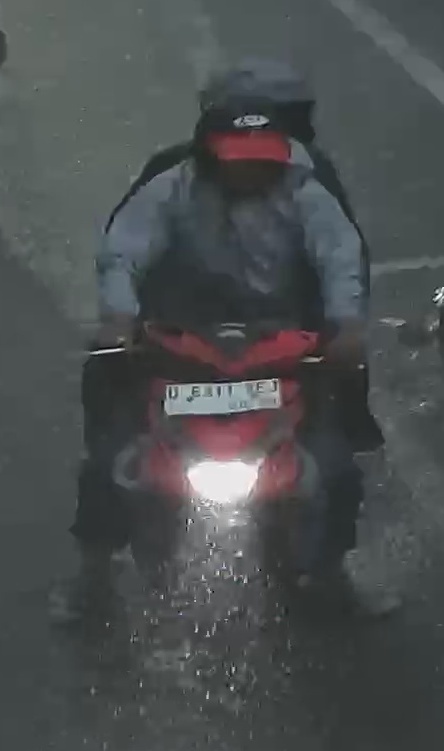
person-with-helmet: 2
person-without-helmet: 0